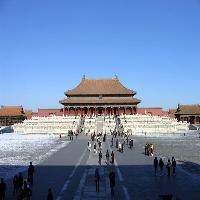
Weather: sun or clear